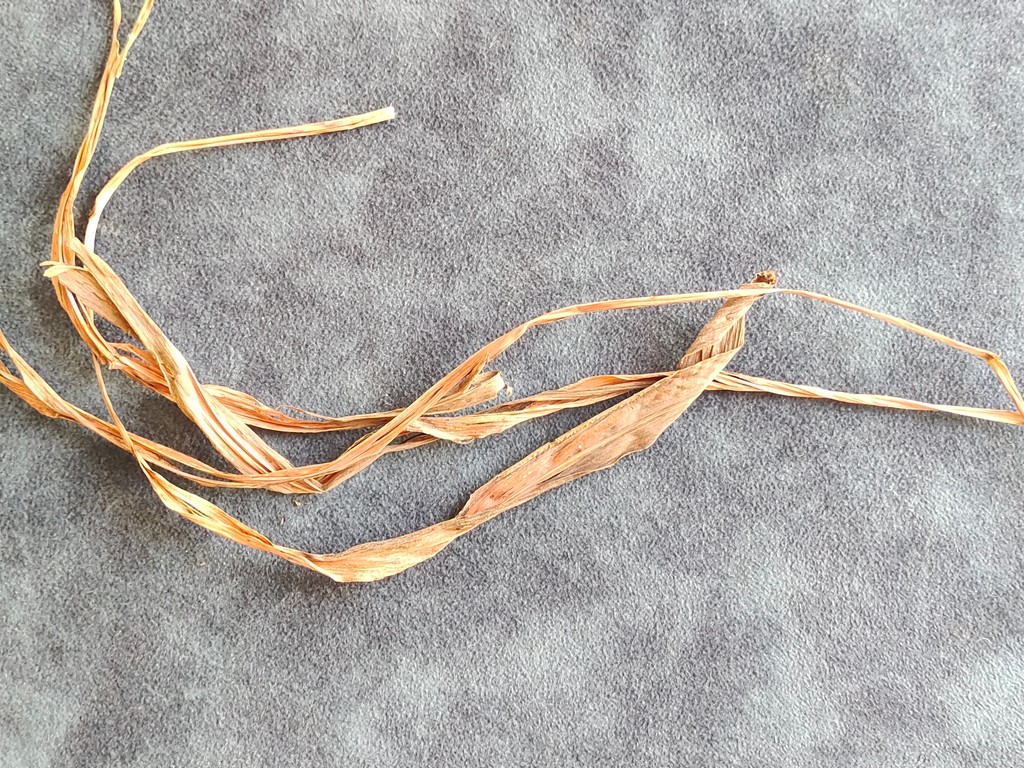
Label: Dried